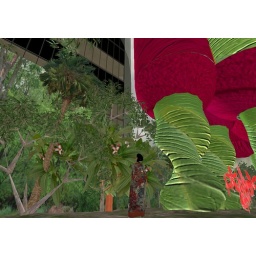
My current build in Carmine. Partly a reaction to the ugly office building my neighbor built.